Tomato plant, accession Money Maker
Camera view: vertical (180 deg); turntable rotation: 180 degrees
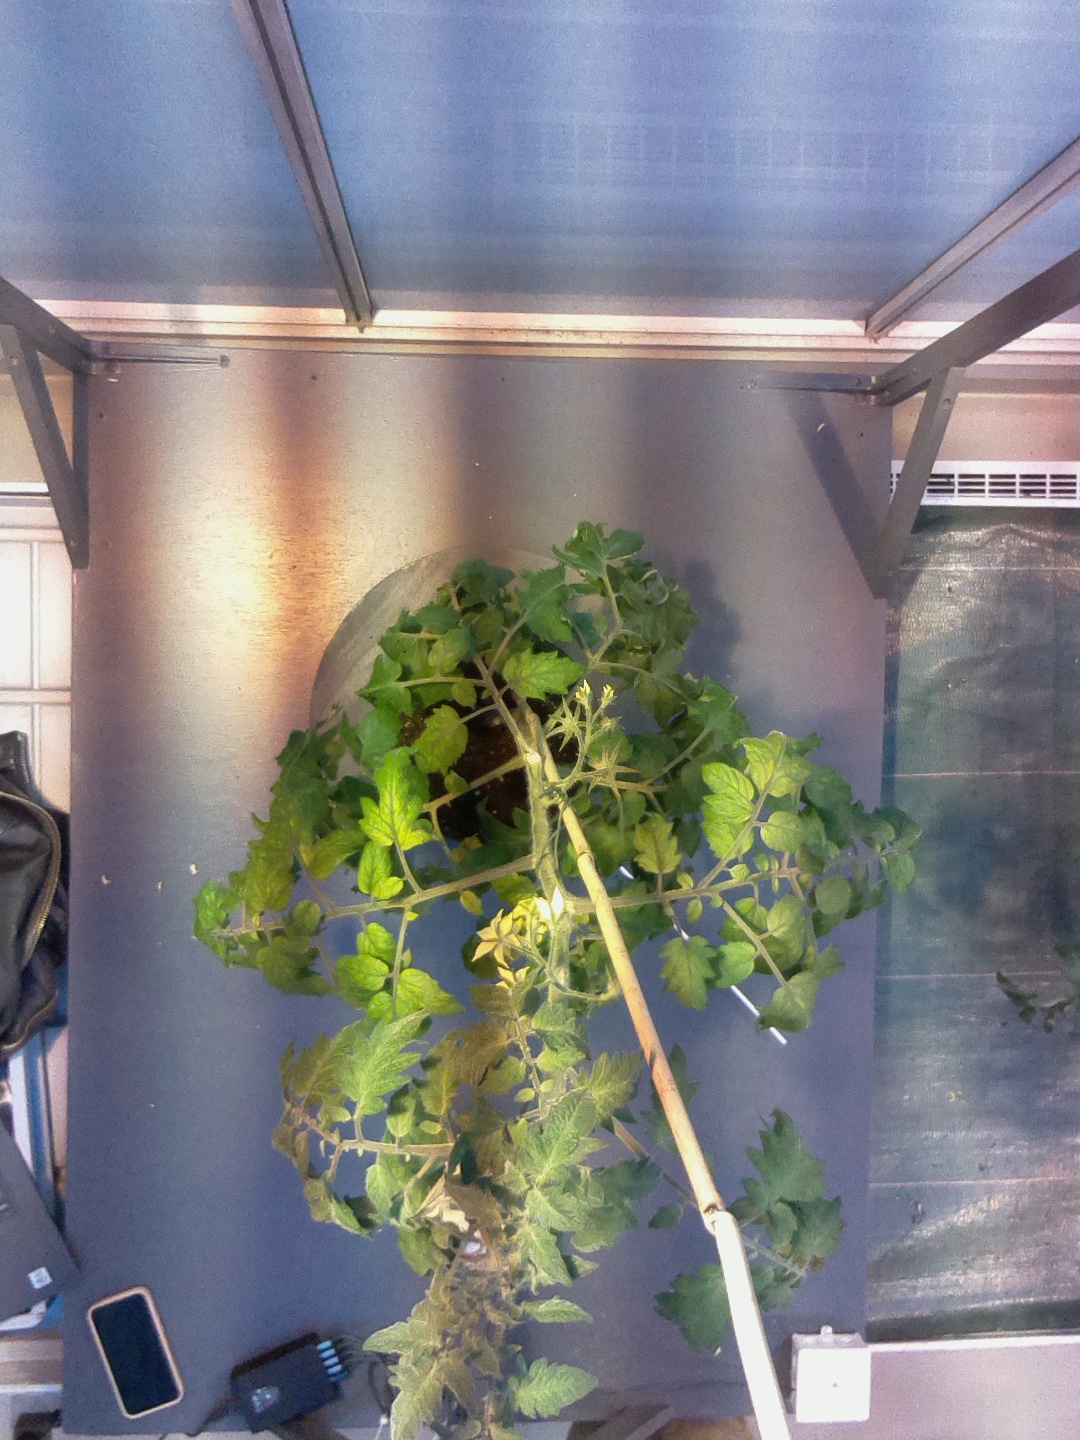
BBCH growth stage 70: Fruits at the main stem or branches visibles